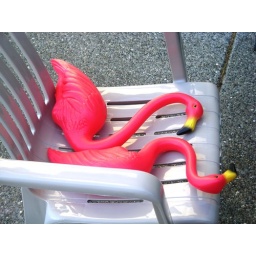
even pink flamingos need to rest in the lawn chair